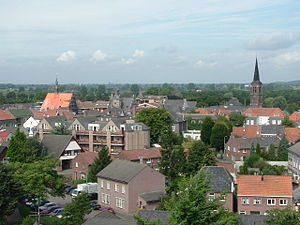
Gennep / Galleri
Gennep er en kommune og en by, beliggende i den sydlige provins Limburg i Nederlandene. Kommunens areal er på 47,71 km², og indbyggertallet er på 17.070 pr. 1. april 2016. Kommunen grænser op til Bergen, Boxmeer, Cuijk, Mook en Middelaar, Groesbeek, Kranenburg og Goch.